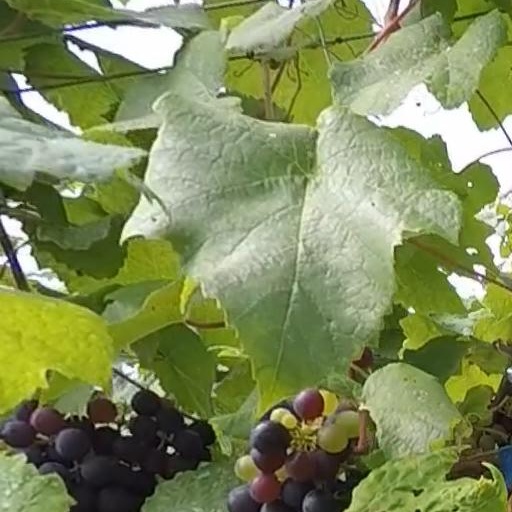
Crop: grape